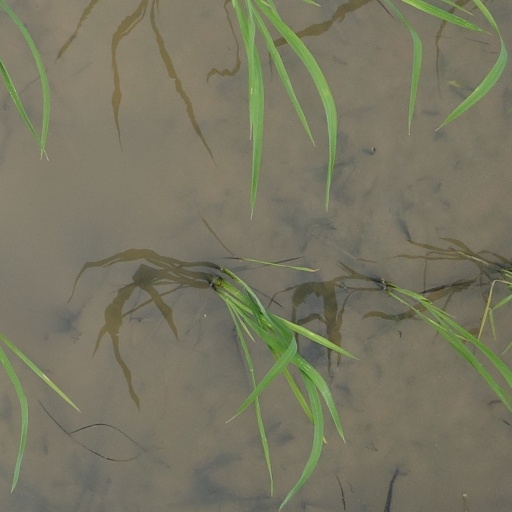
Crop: rice